Garrison Channel

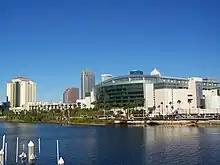
The Garrison Channel with the St. Pete Times Forum

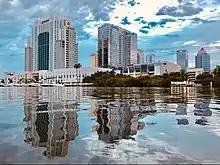
A view of Garrison Channel from Harbour Island.

The Garrison Channel is one of several channels for boat traffic in and around the Port of Tampa in the City of Tampa, Florida. The Garrison Channel is anchored by the Channelside District on the East, leads to the Ybor and Sparkman Channel and by the Tampa Convention Center on its westside. It also leads itself to the Hillsborough River. The Garrison Channel is where the Waterside Marriott and Amalie Arena are located on the north bank, and Harbour Island is located at the south end of the Garrison Channel.